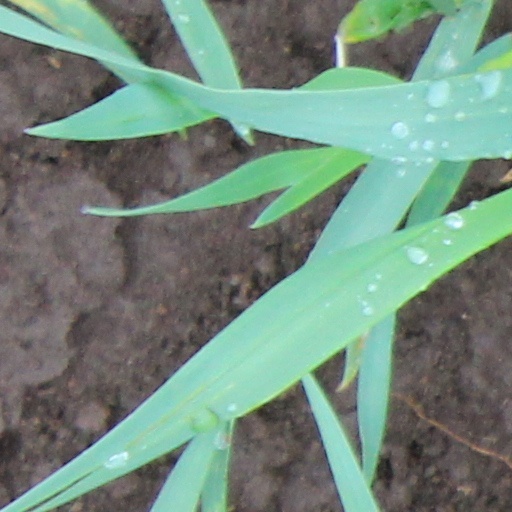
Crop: wheat